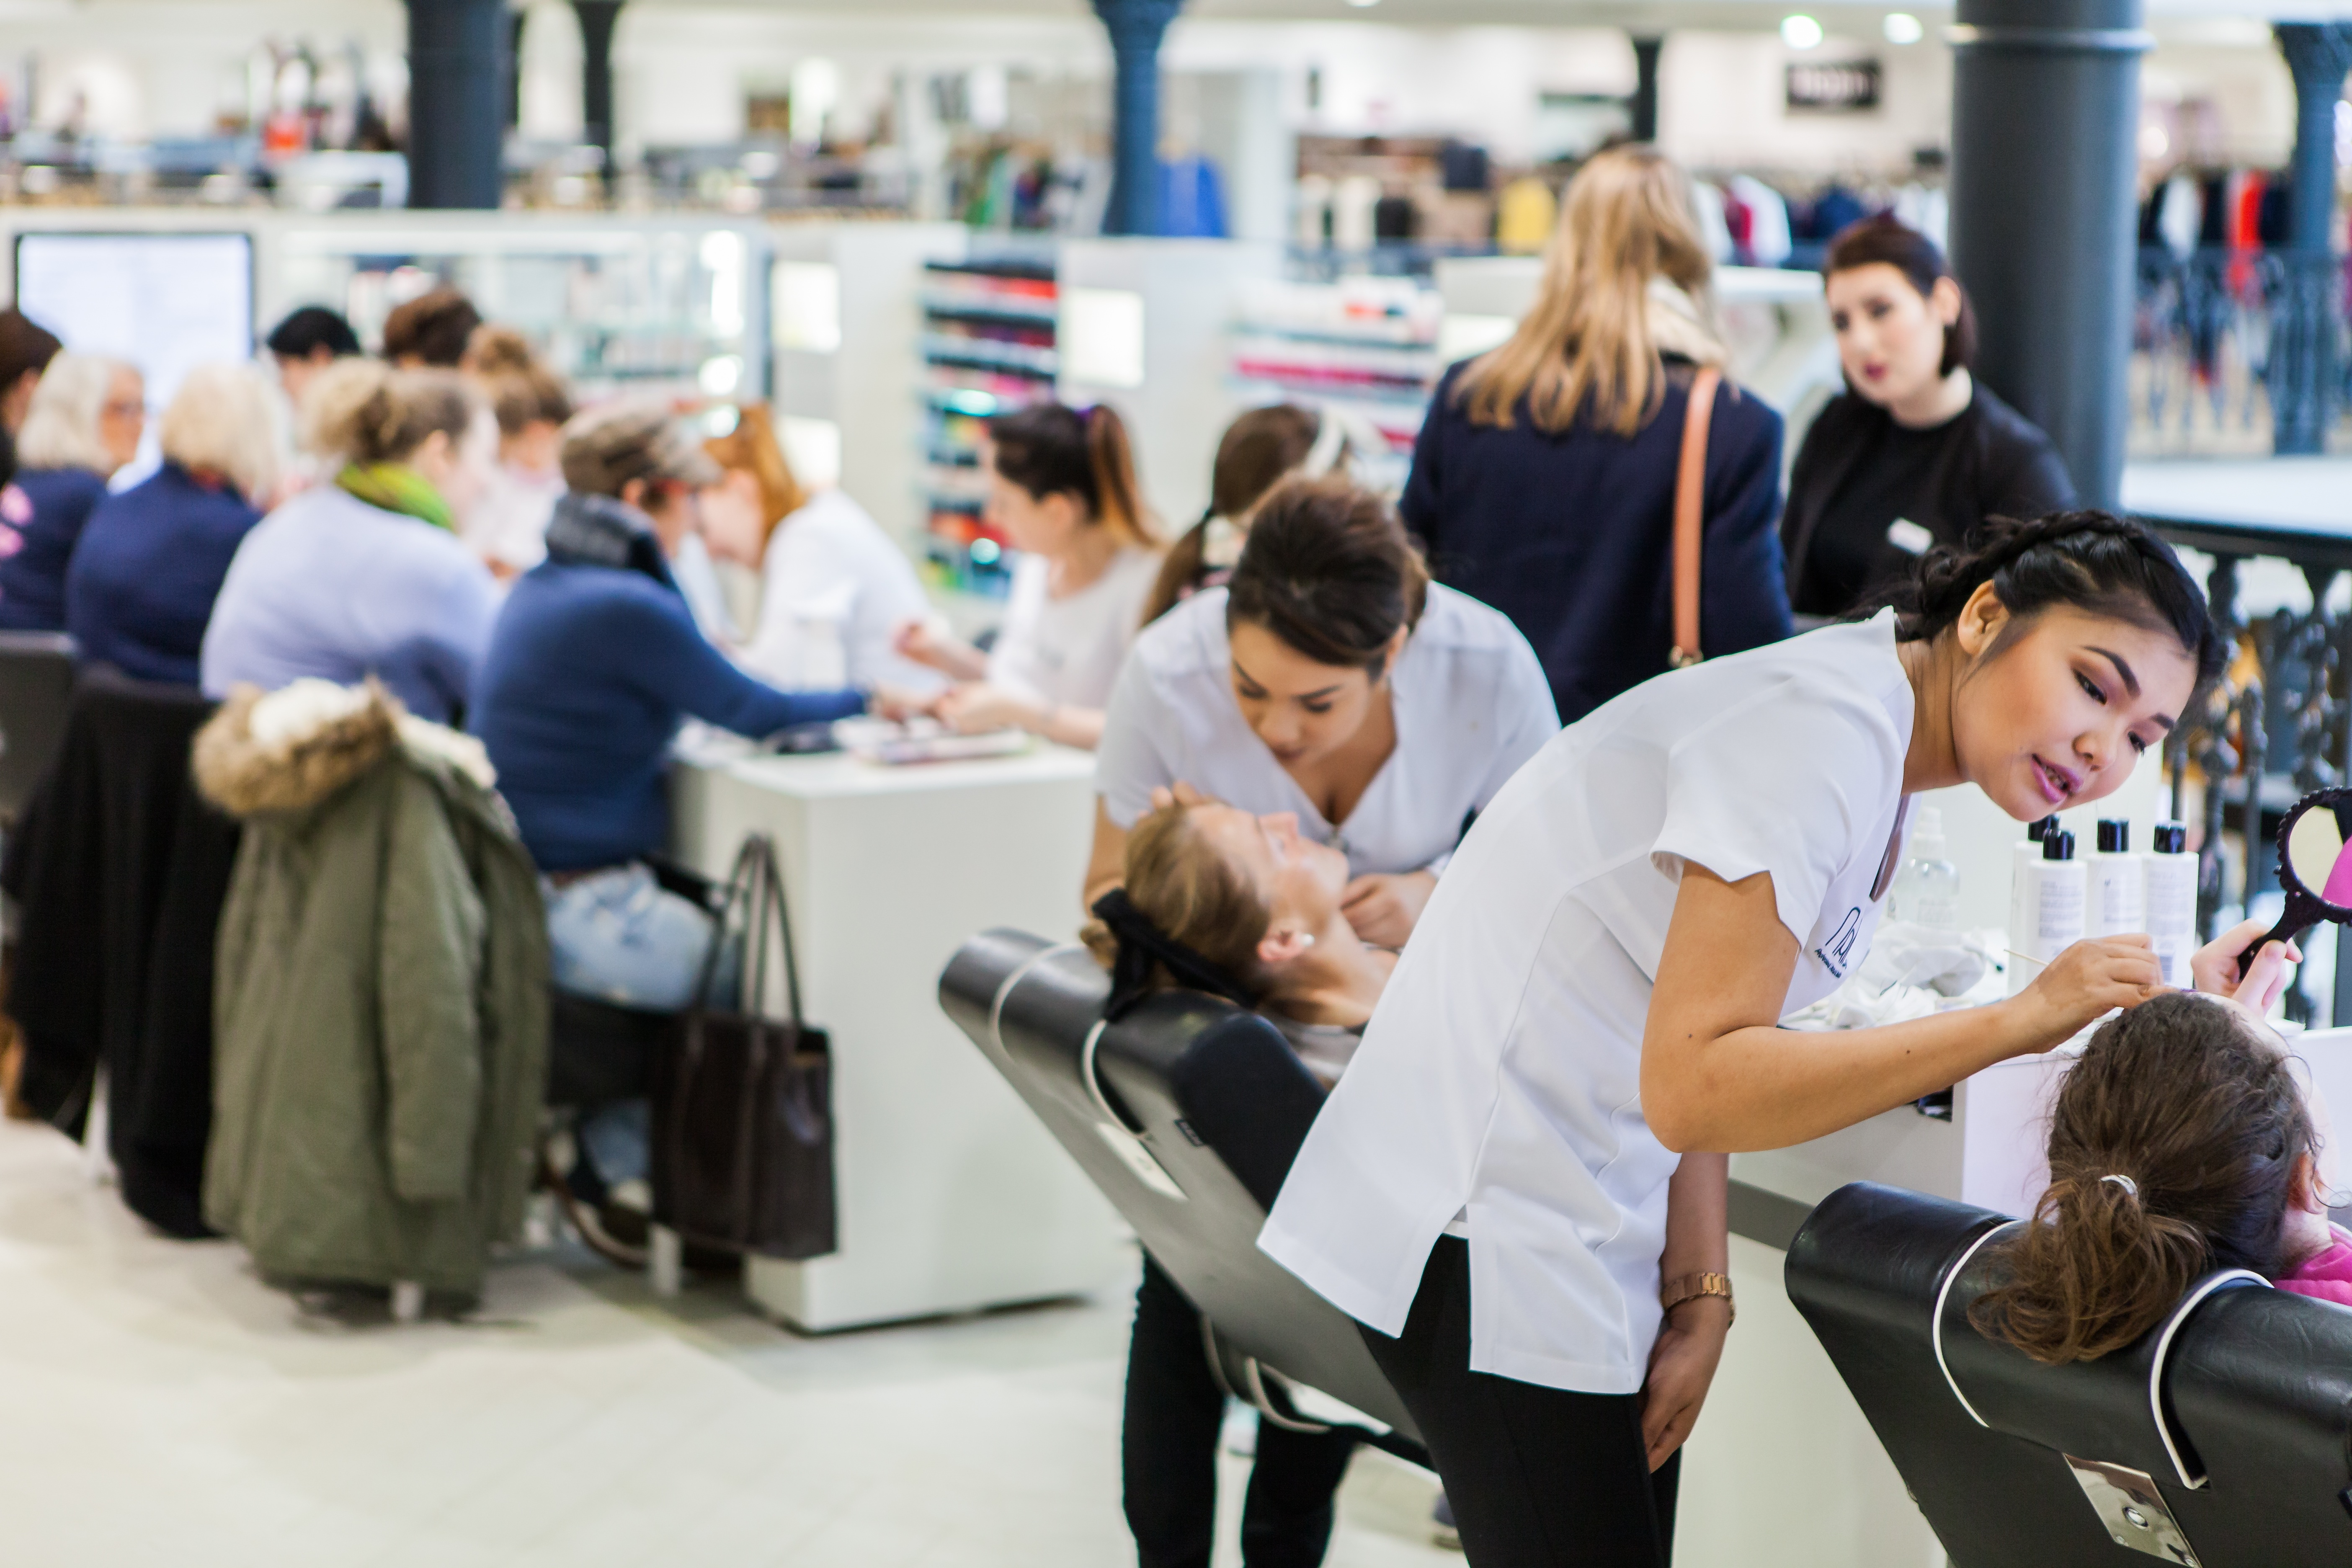
professional, customer, service